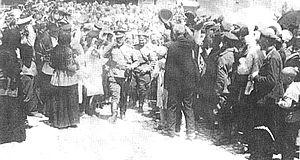
Les Forces Armées du Sud de la Russie sont une union stratégique d’unités des armées blanches dans le sud de la Russie en 1919-1920 pendant la guerre civile russe. Elles ont été créées le 8 janvier 1919 par la fusion de l’armée des volontaires et l’armée du Don pour la lutte commune contre les bolchéviques. En octobre 1919, elles atteignent leur effectif maximal de 270 000 hommes, 600 pièces d’artillerie, 38 chars d’assaut, 72 avions et environ 120 navires.